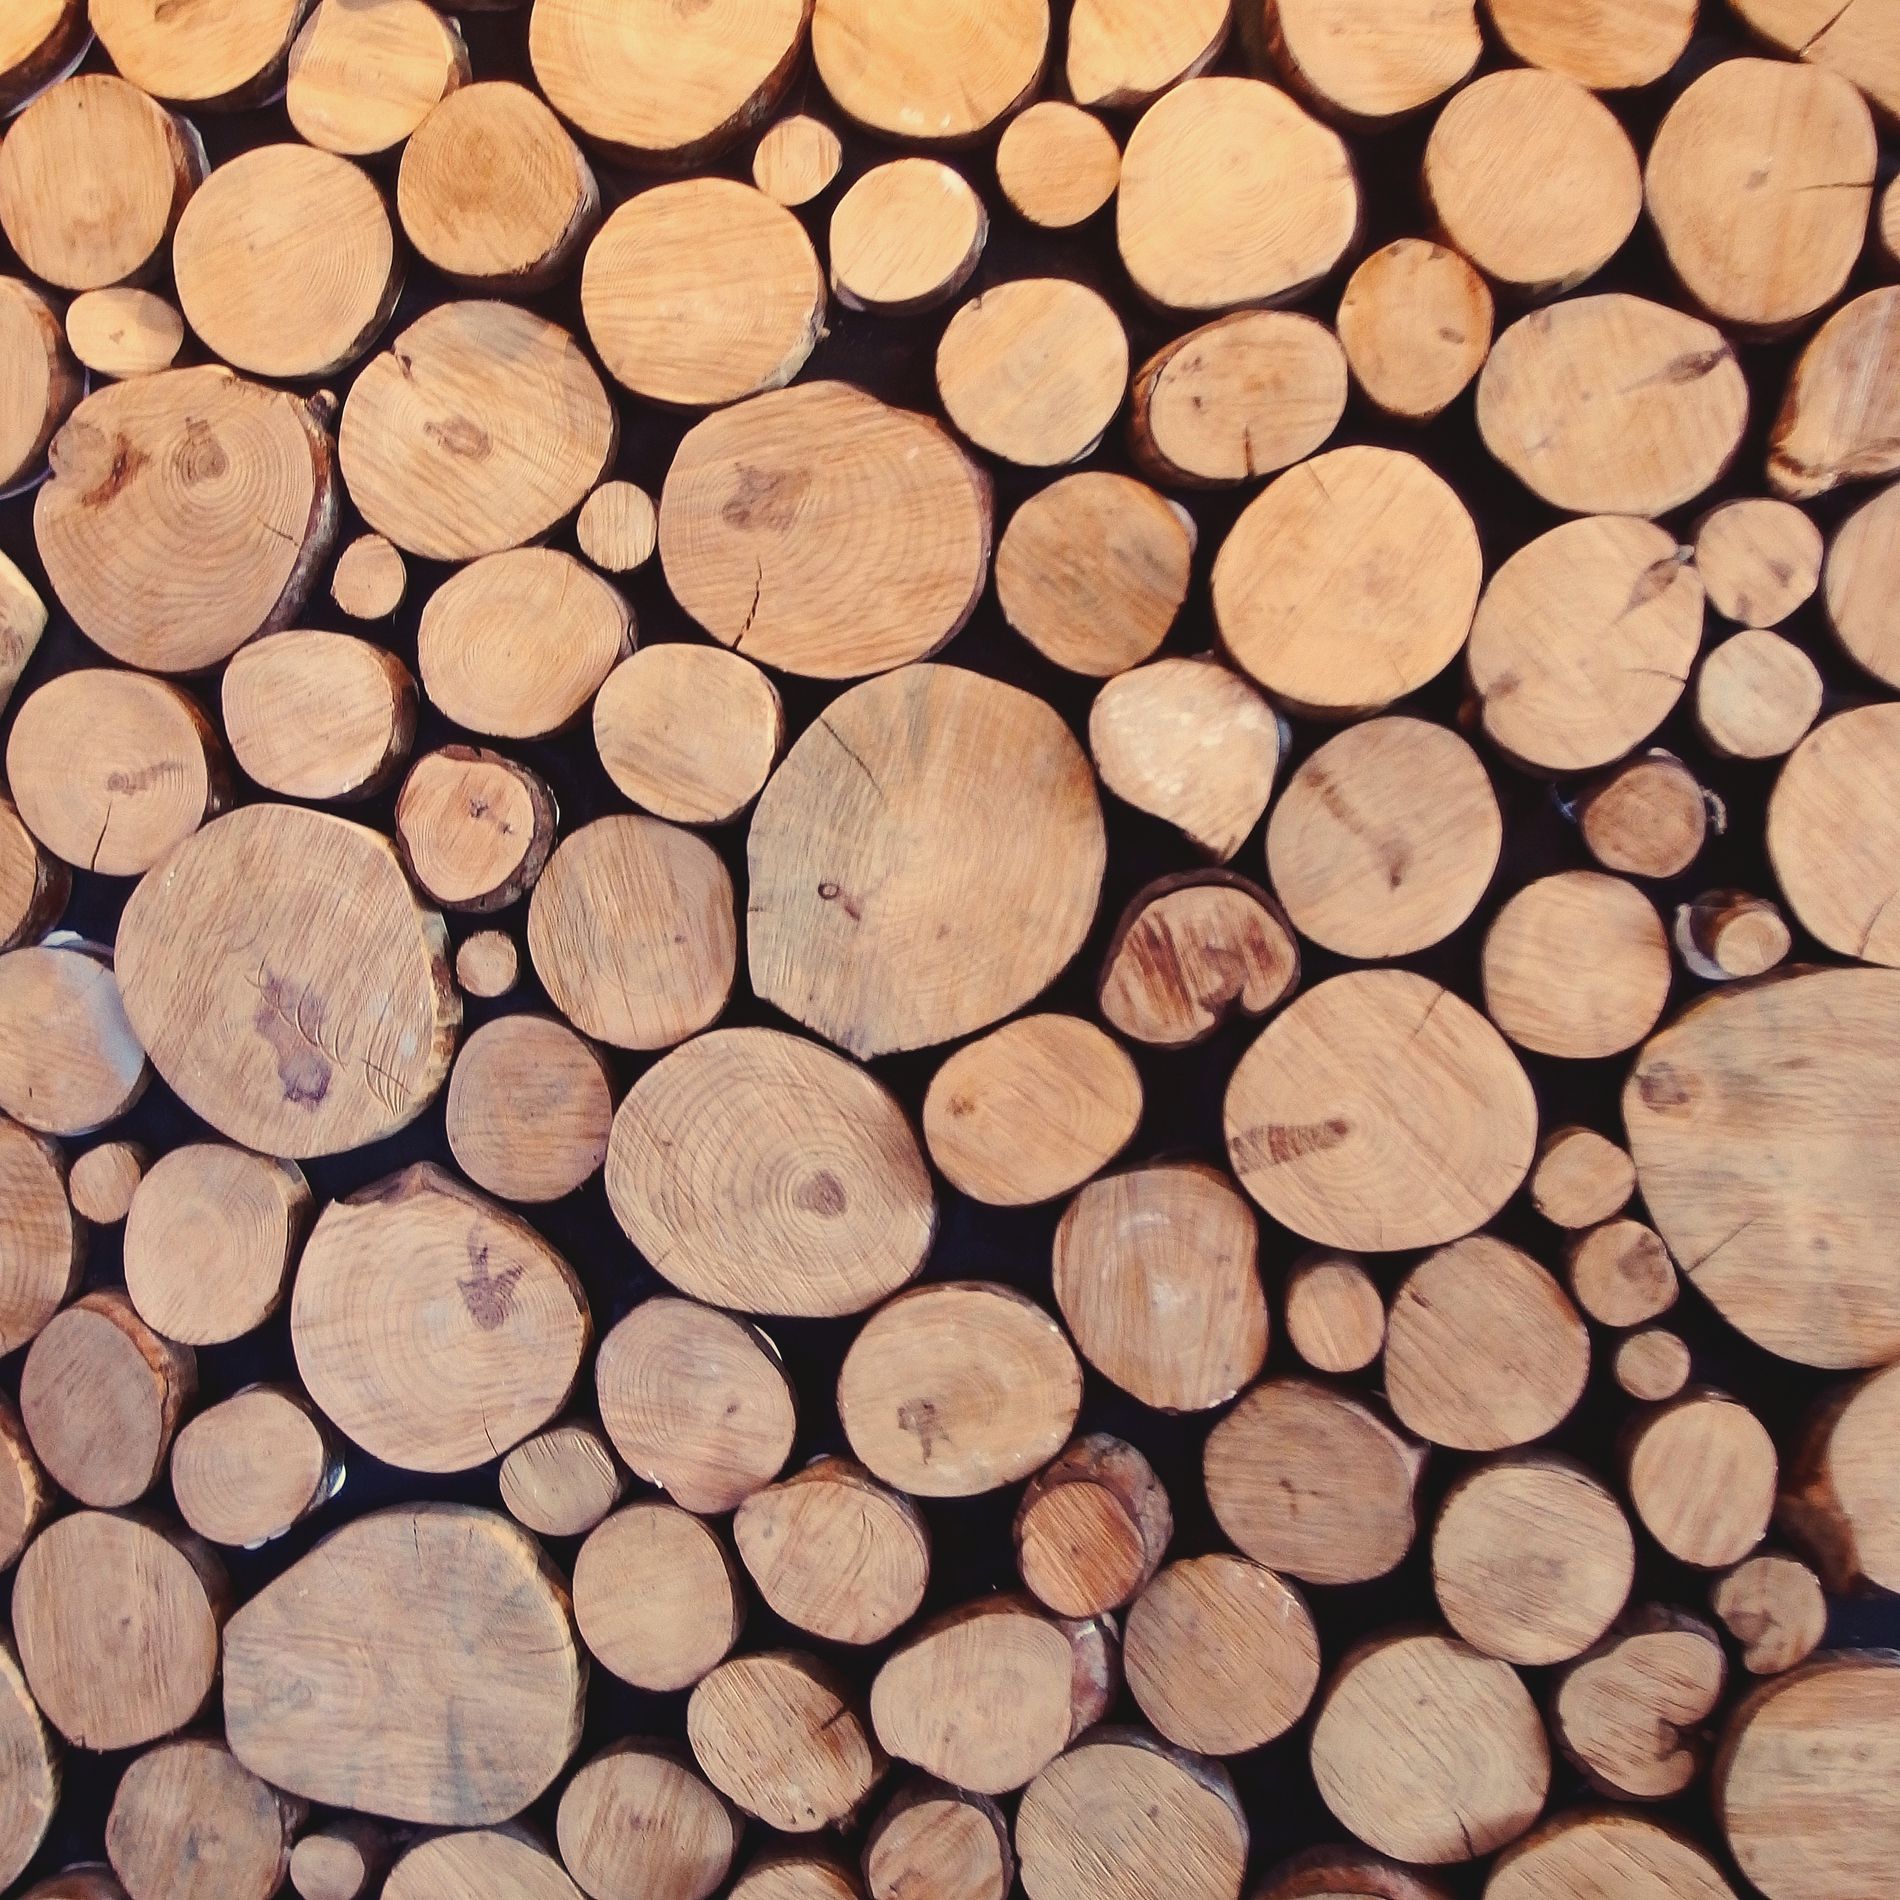
Section in a tree trunk
The photo shows a cut section of tree trunks, consisting of an arrangement of circular wooden pieces. There are various sizes of circles with shades of brown color.
A high-angle shot shows a cut section in a tree trunk with multiple, different-sized circular wood pieces. The color palette of the photo is monochromatic, with the brown color of wood being predominant.
Labels: Lumber, Wood, Texture, Hardwood, Plant, Tree, Tree Trunk, Tree Trunks